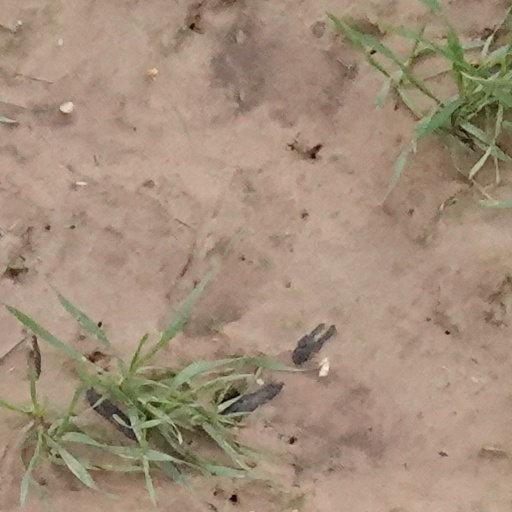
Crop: wheat